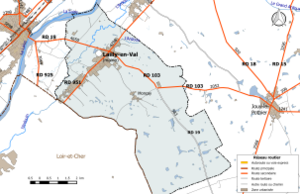
Carte du réseau routier de la commune de fr:Lailly-en-Val.
Lailly-en-Val est une commune française, située dans le département du Loiret en région Centre-Val de Loire.